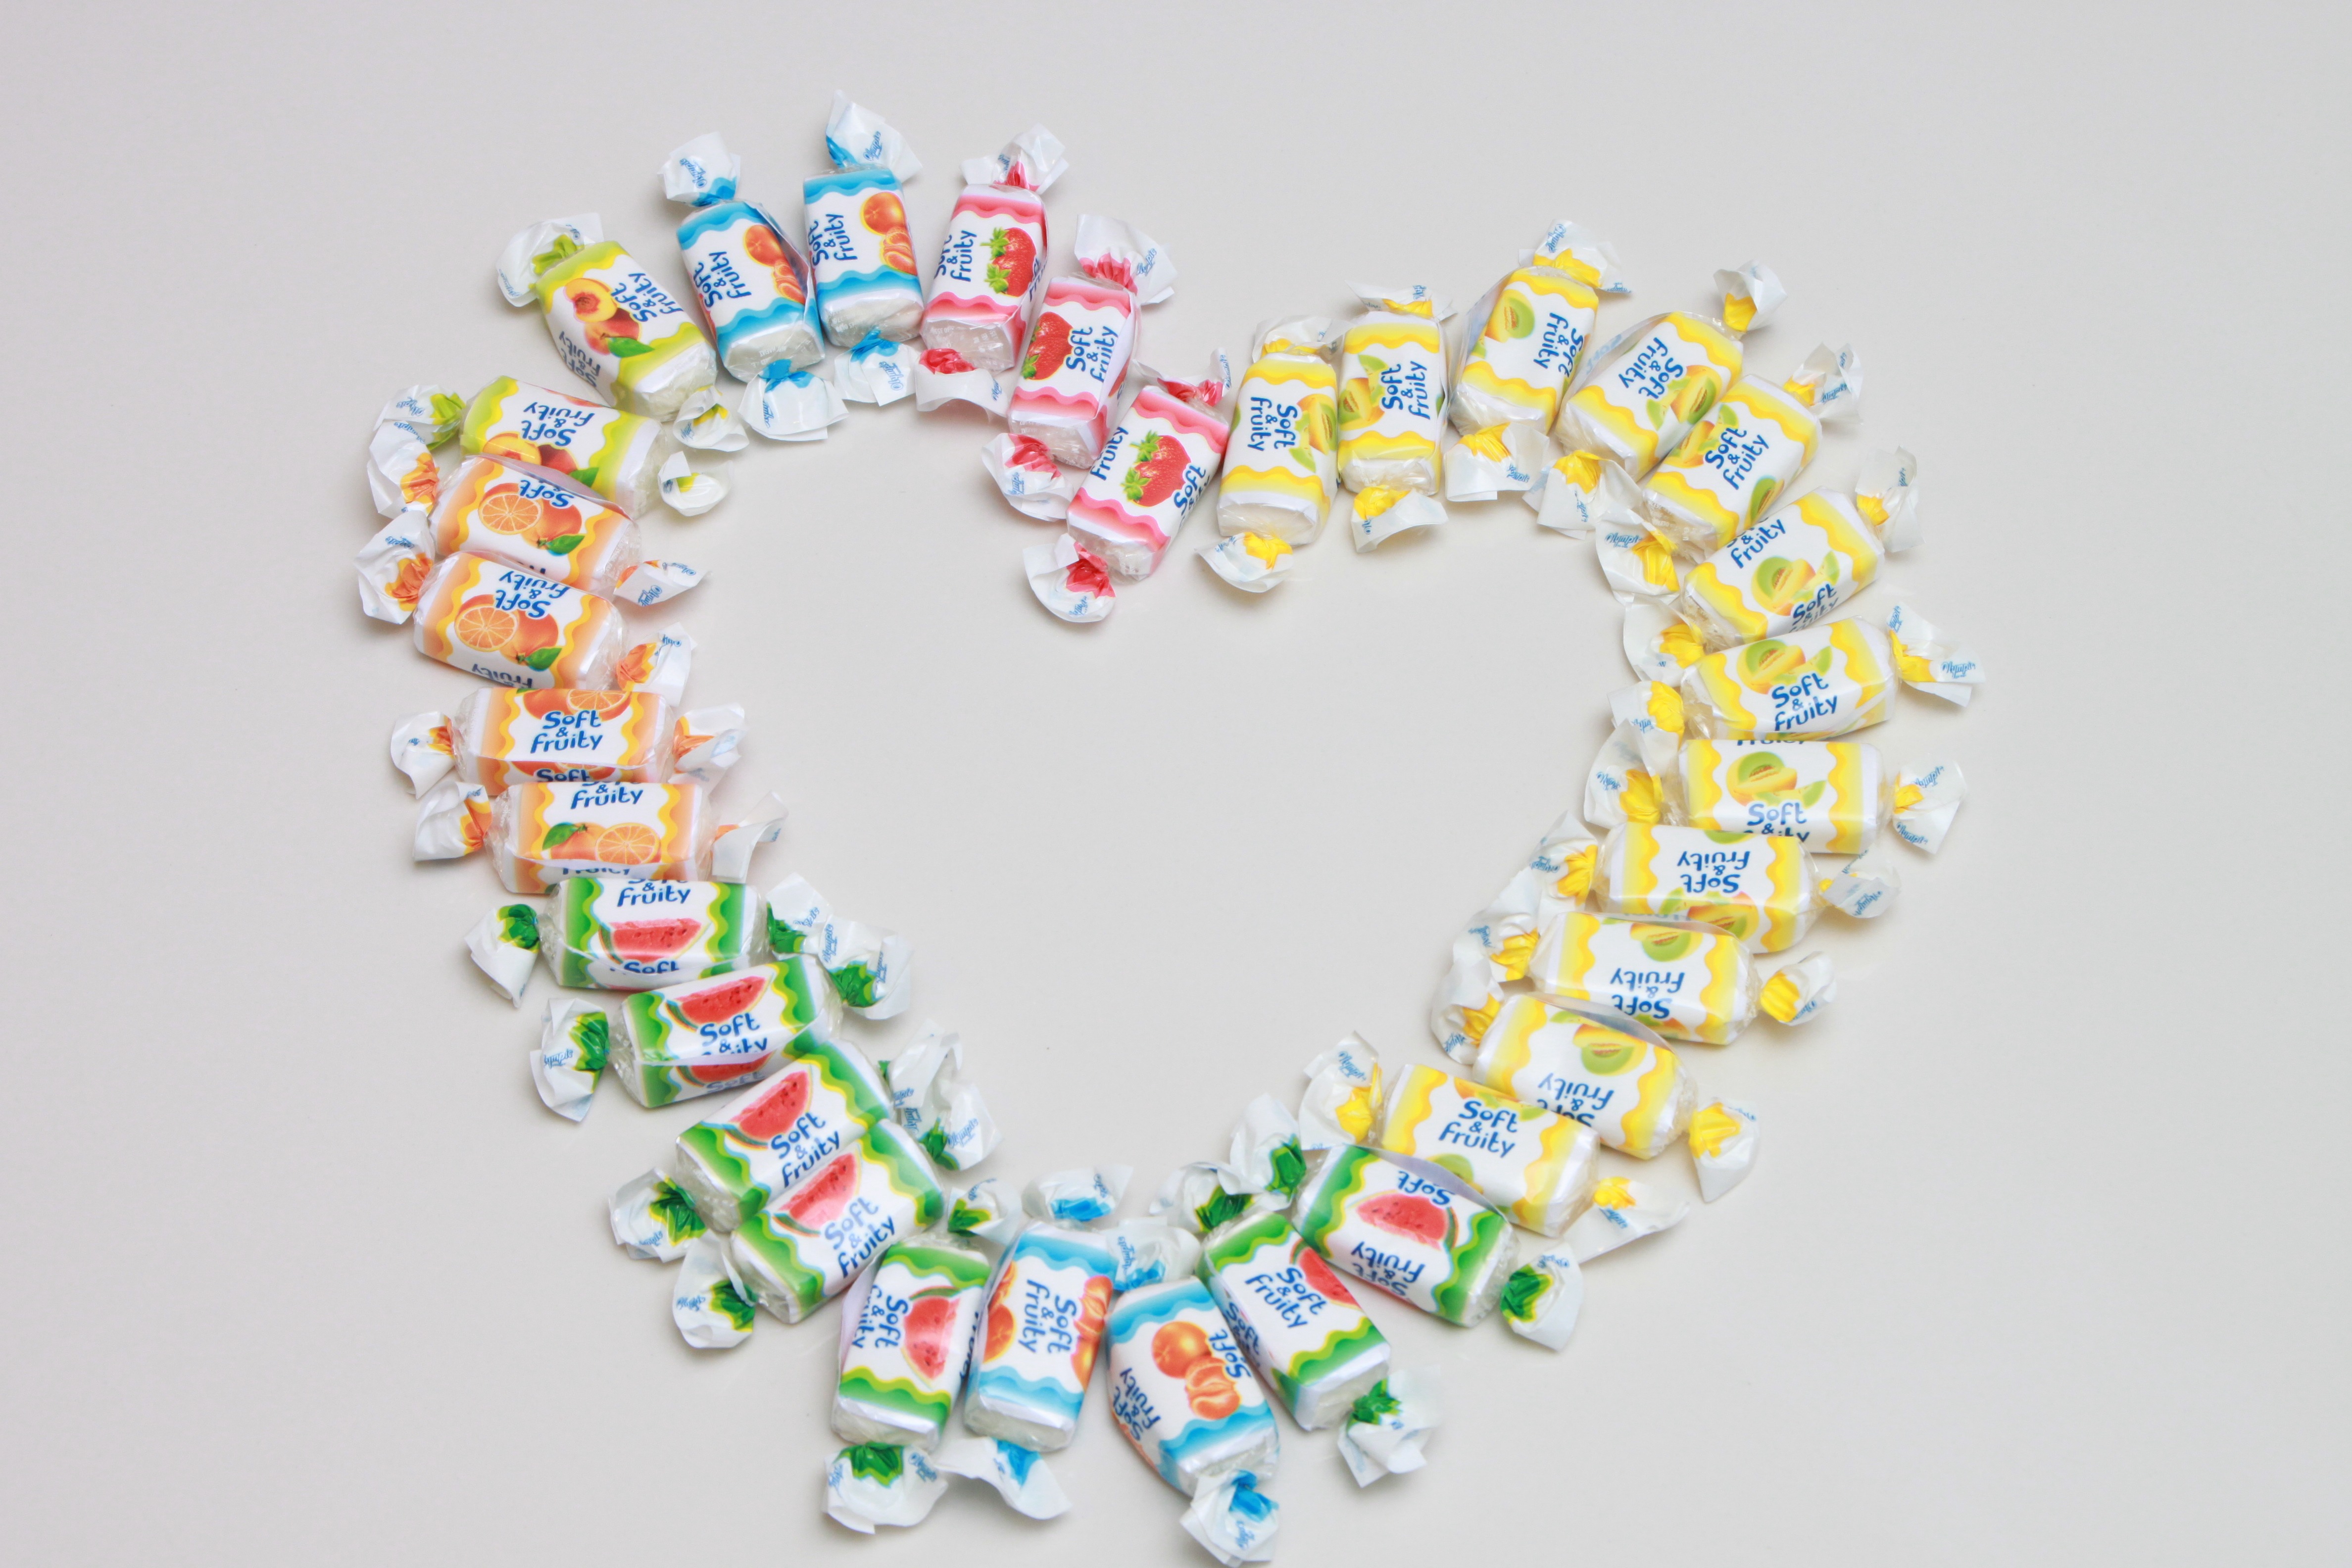
sweet, chain, love, heart, food, red, holiday, drink, bead, circle, necklace, bracelet, jewellery, art, valentine, colored, candies, jewelry making, fashion accessory